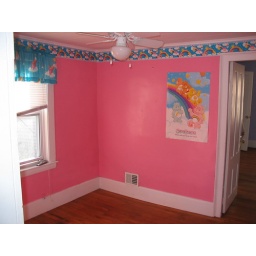
There will be no pink in my house from now on